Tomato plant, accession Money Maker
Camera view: vertical (180 deg); turntable rotation: 180 degrees
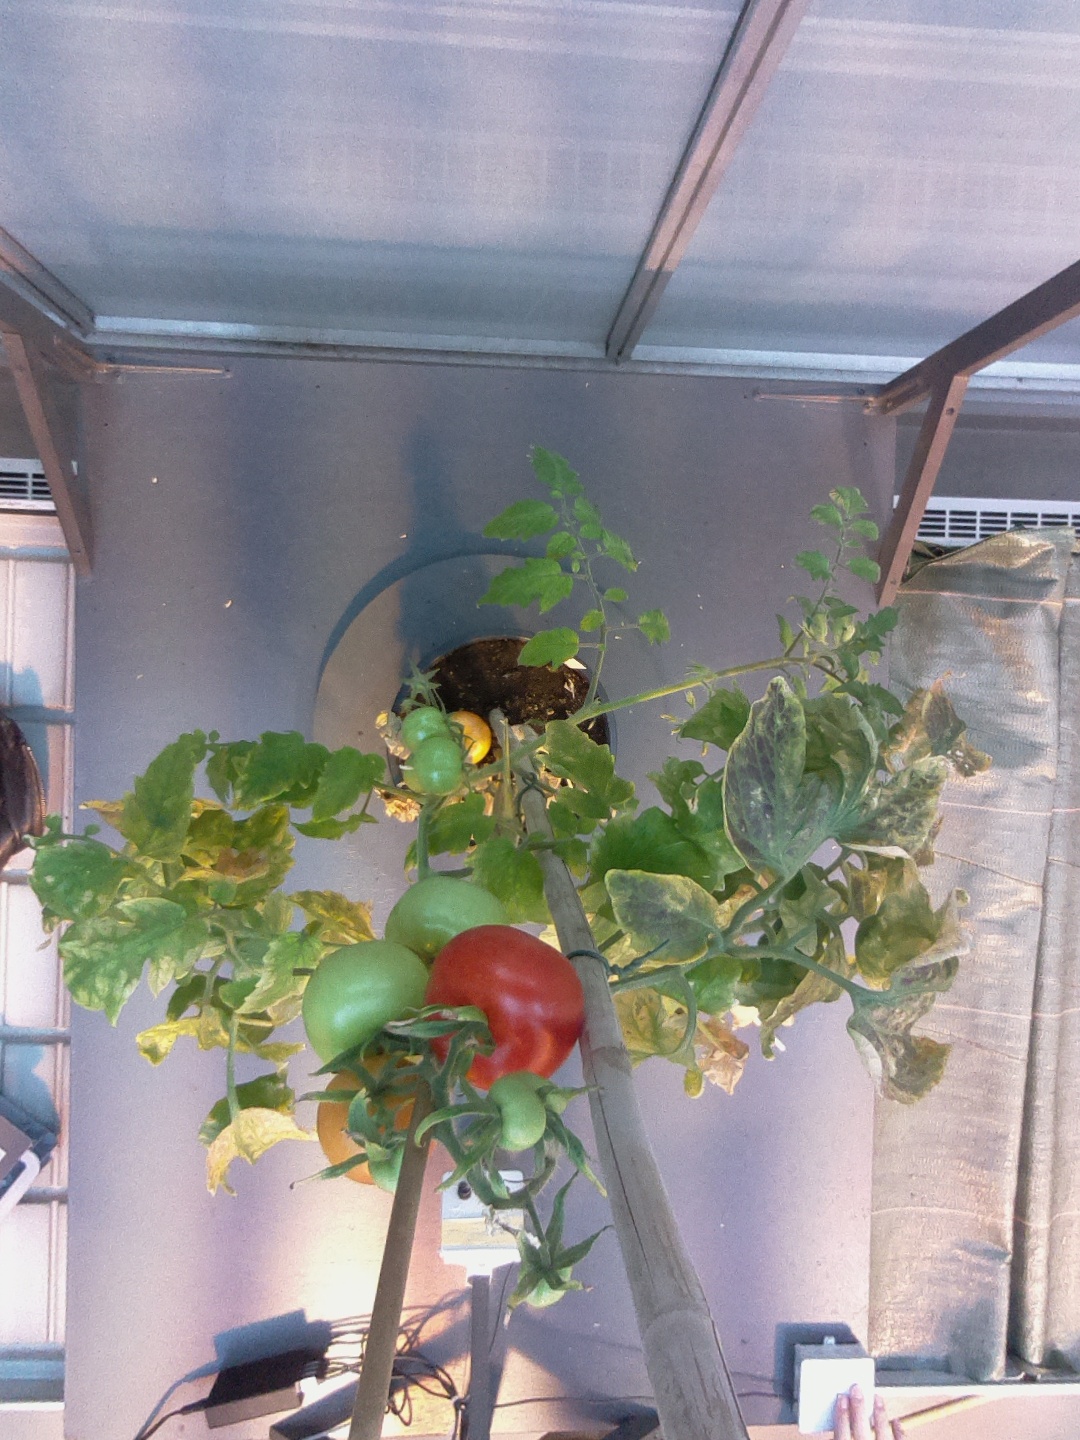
BBCH growth stage 81: 10%-20% of fruits show typical fully ripe color